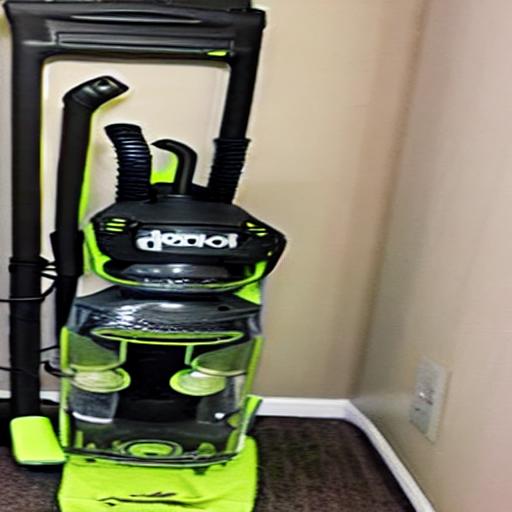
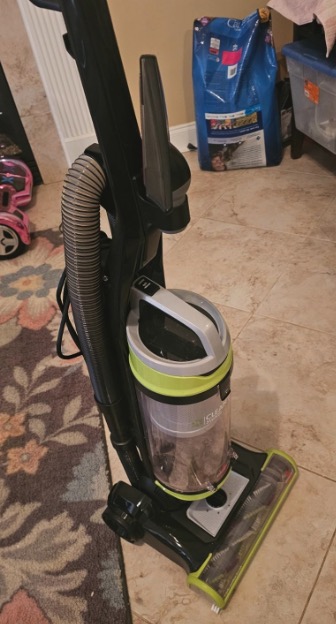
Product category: items_vacuum
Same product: no